Georg I, Count of Württemberg-Mömpelgard

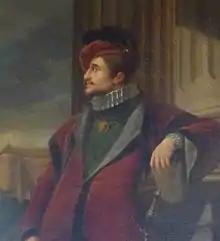

George I of Württemberg-Montbéliard, nicknamed "the Cautious" (4 February 1498 at Urach Castle in Bad Urach – 17 July 1558 at Kirkel Castle in Kirkel) was a son of Henry of Württemberg and his second wife, the Countess Eva of Salm.